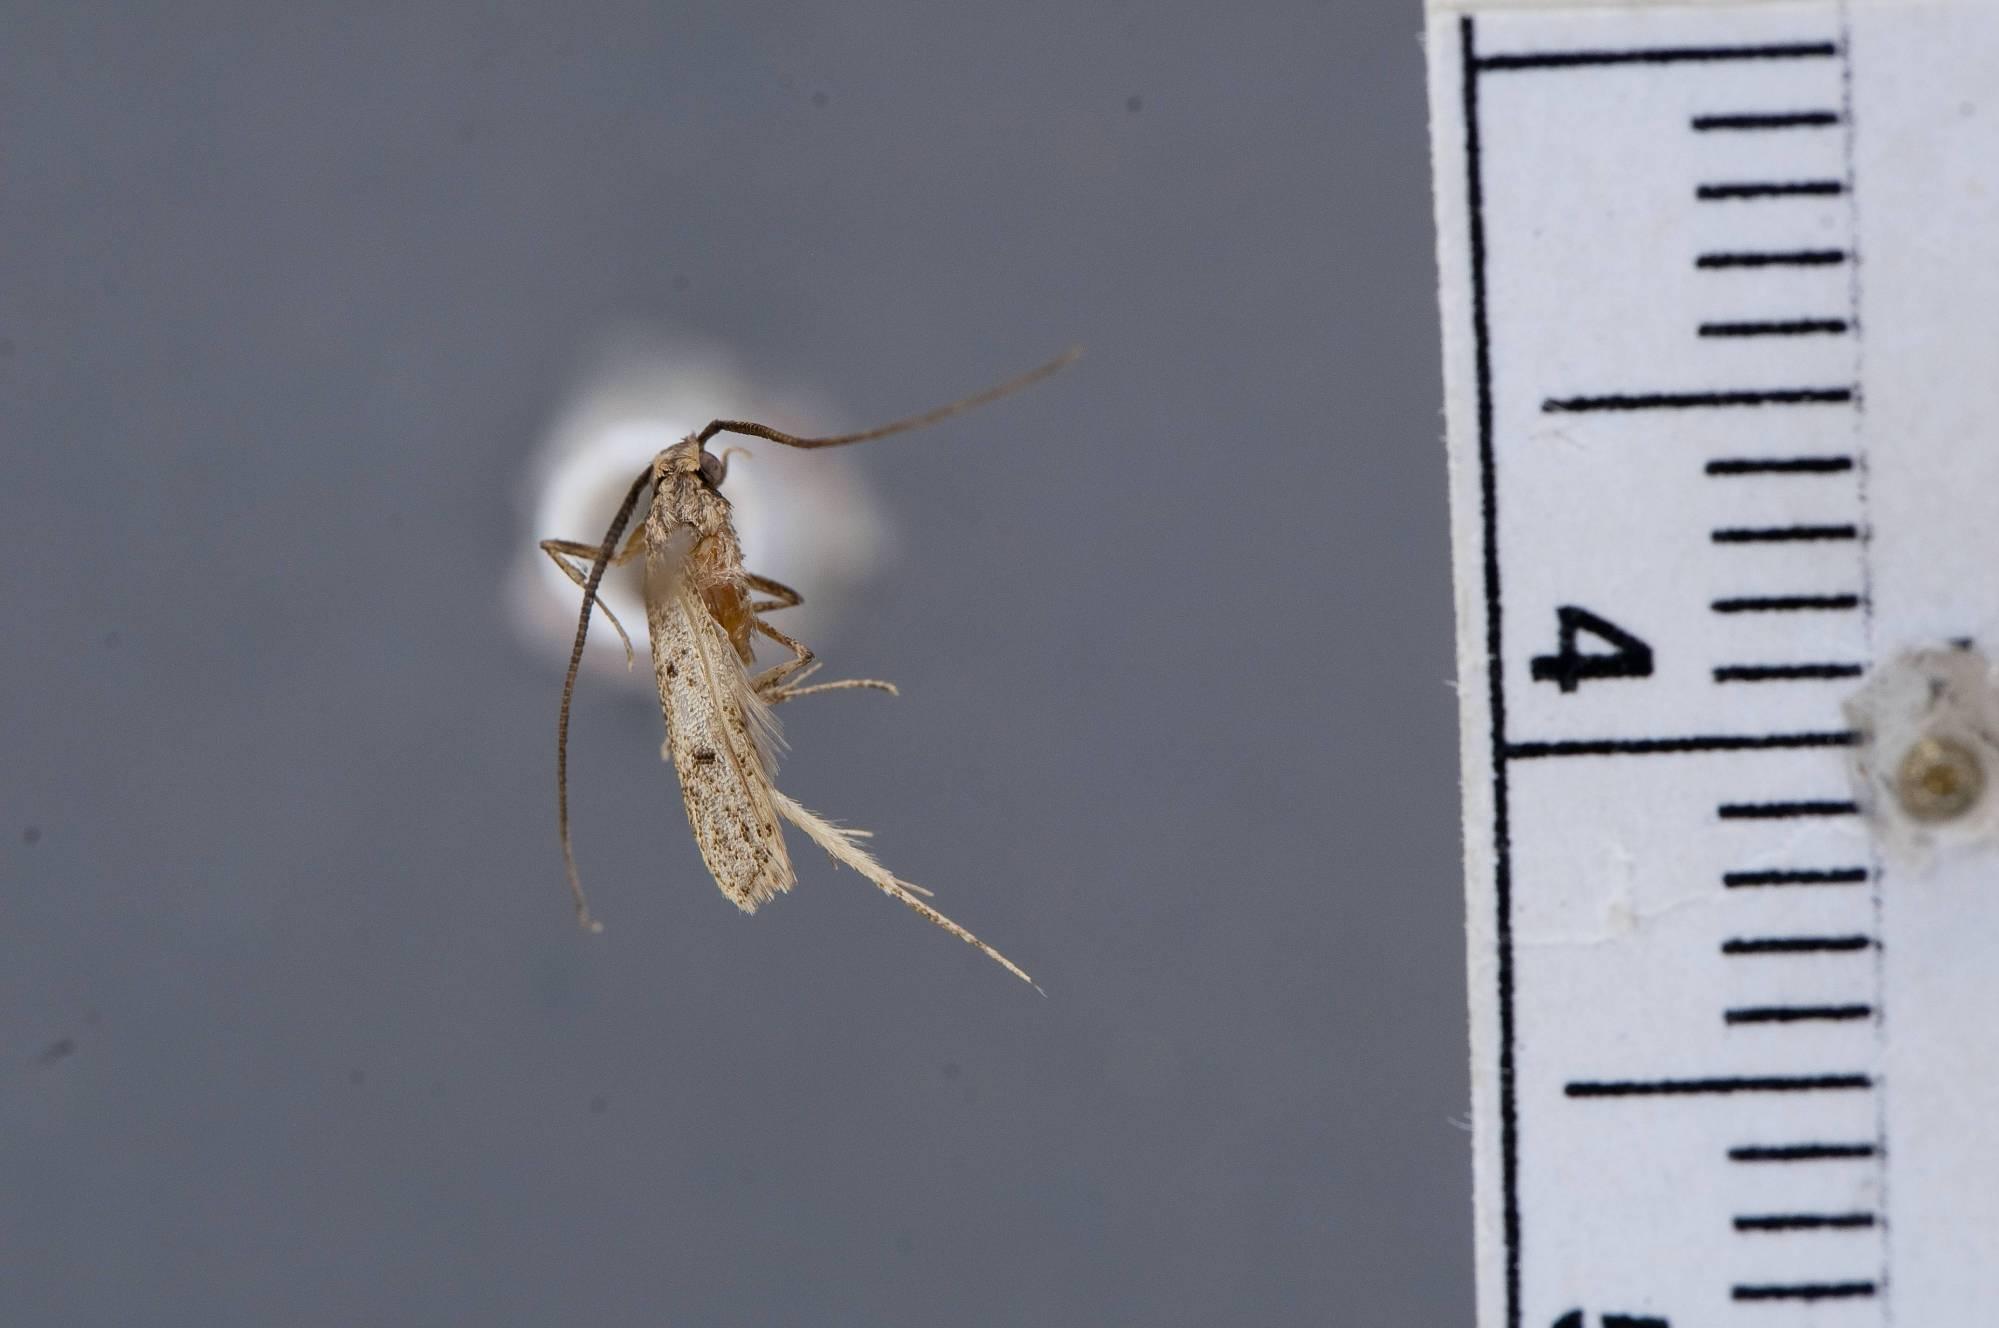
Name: Lecithocera mesosura
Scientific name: Lecithocera mesosura Wu & Park, 1999
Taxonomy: Animalia, Arthropoda, Insecta, Lepidoptera, Glossata, Lecithoceridae, Lecithocerinae
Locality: Uggalkaltota, Irrigation Bungalow, 350', Ratnapura, Sri Lanka
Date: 31 Jan 1970 to 8 Feb 1970